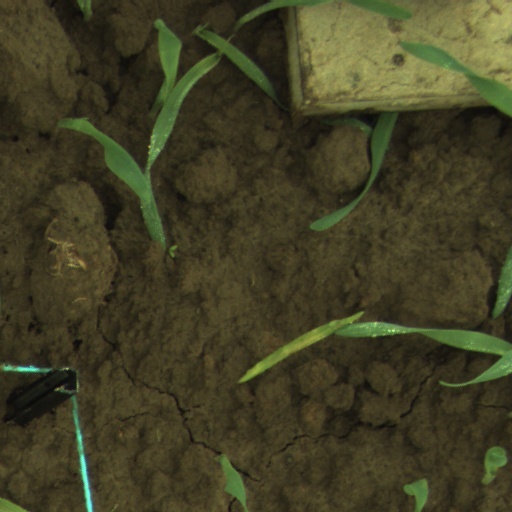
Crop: wheat